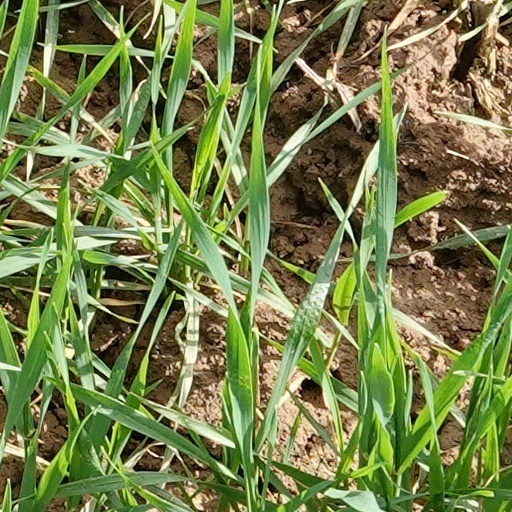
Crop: wheat